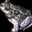
Label: frog